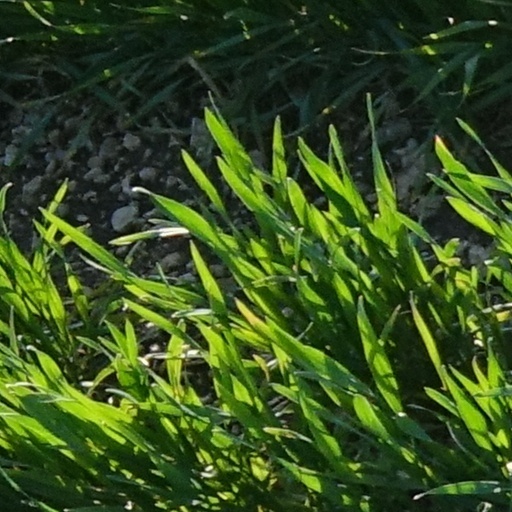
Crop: wheat